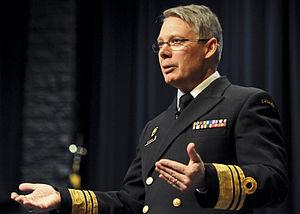
Paul A. Maddison était un officier de la Marine royale canadienne qui a été le commandant de celle-ci de 2011 à 2013. Depuis juin 2015, il sert en tant que haut commissionnaire du Canada en Australie.